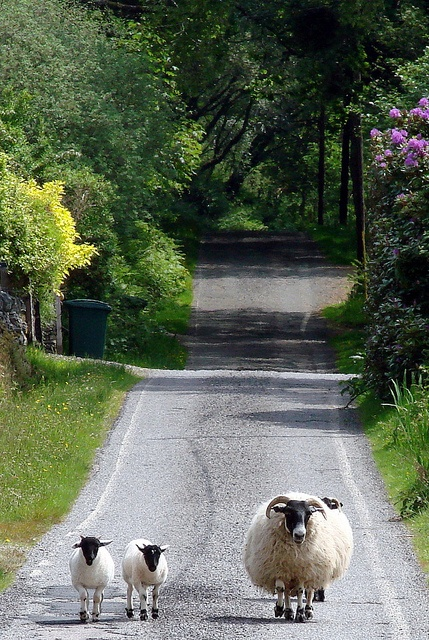
A large sheep and two smaller ones walking down a paved street.
a momma sheep and two baby sheep walking down the road
Some very cute sheep in the middle of the road.
there are a few sheep walking down the street
An adult sheep and two baby sheep walk up a roadway.